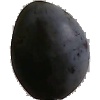
Label: Plum 3